Manchuria

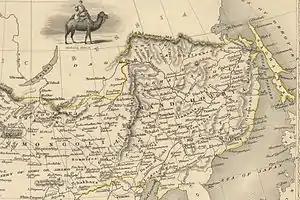
One of the earliest European maps using the term "Manchuria" ("Mandchouria") (John Tallis, 1851). Previously, the term "Chinese Tartary" had been commonly applied in the West to Manchuria and Mongolia

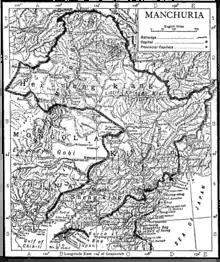
Map of the three provinces of Northeast China

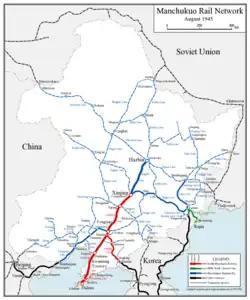
Map of Manchukuo and its rail network, c.1945

The geographical term "Manchuria" was first used in the 18th or 19th century by the Japanese. "Manchuria" – variations of which arrived in European languages through Dutch – is a calque of Latin of the Japanese placename "Manshū" "Region of the Manchus"), which dates from the 18th century.